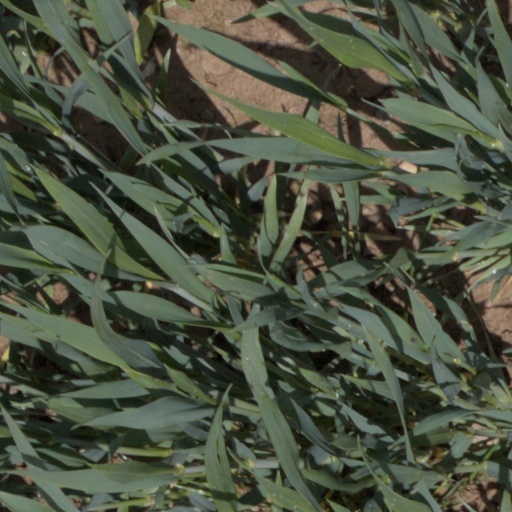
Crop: wheat